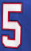
Number: 5